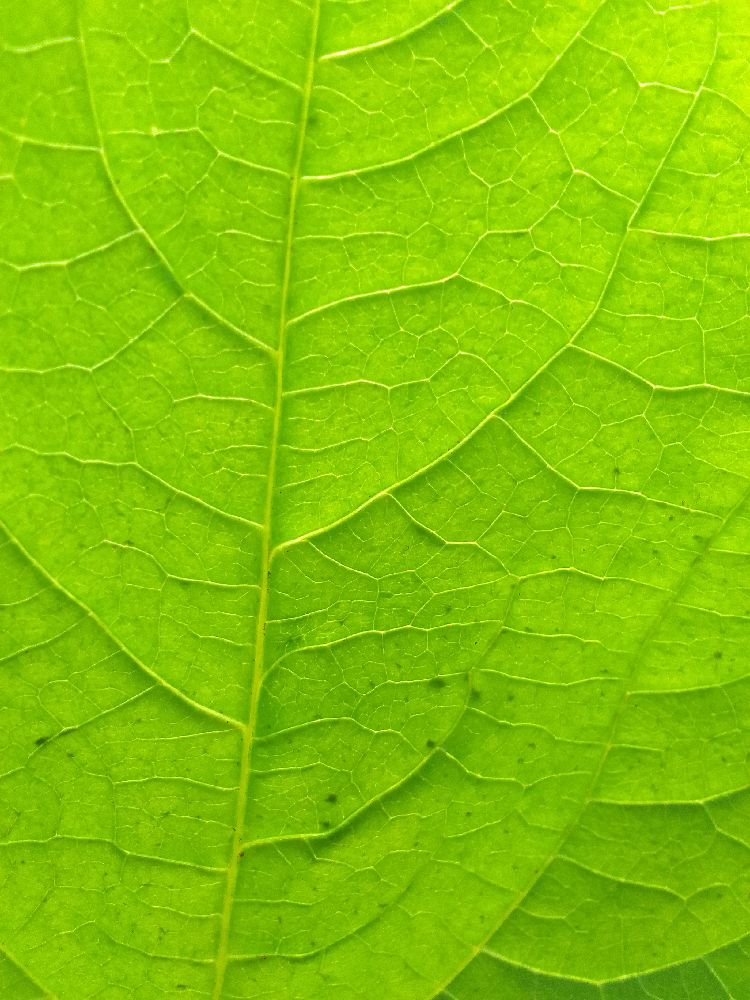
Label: healthy